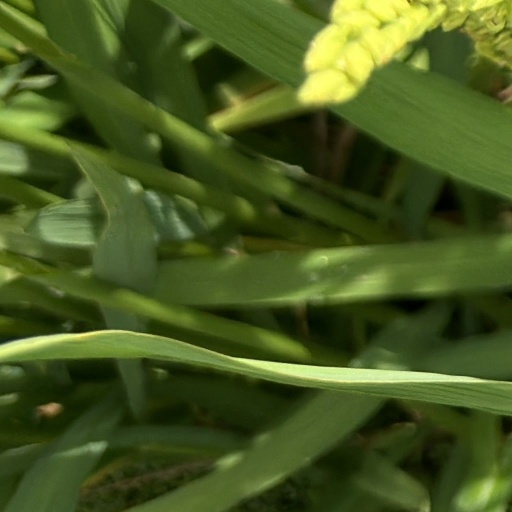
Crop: rice